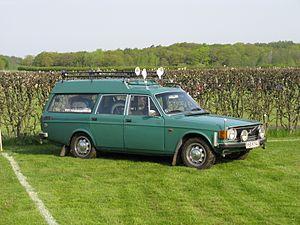
La Volvo série 140 était une familiale routière du constructeur automobile suédois Volvo. Elle a été produite entre août 1966 et le printemps 1974. 1 205 111 exemplaires ont été produits en trois carrosseries, berline, break et coupé.